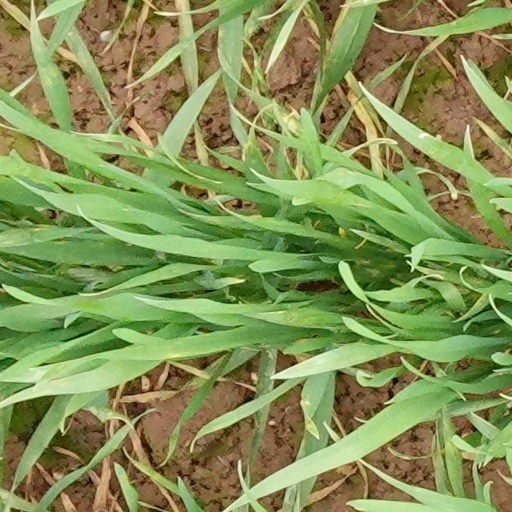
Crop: wheat